Propagation of grapevines

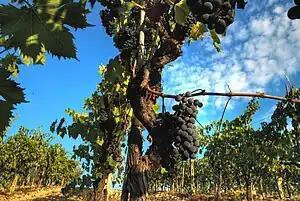
A Sangiovese grapevine in a vineyard with a cane extended. Prior to this cane developing grape clusters it could have been planted in the ground to propagate by layering.

The propagation of grapevines is an important consideration in commercial viticulture and winemaking. Grapevines, most of which belong to the "Vitis vinifera" family, produce one crop of fruit each growing season with a limited life span for individual vines. While some centenarian old vine examples of grape varieties exist, most grapevines are between the ages of 10 and 30 years. As vineyard owners seek to replant their vines, a number of techniques are available which may include planting a new cutting that has been selected by either clonal or mass (massal) selection. Vines can also be propagated by grafting a new plant vine upon existing rootstock or by layering one of the canes of an existing vine into the ground next to the vine and severing the connection when the new vine develops its own root system.